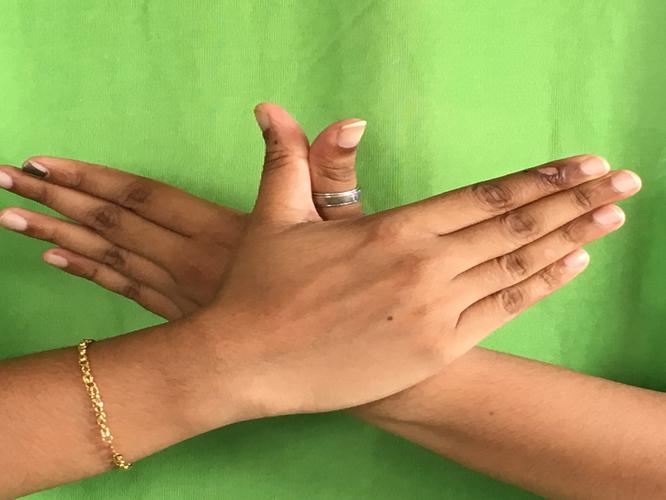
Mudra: Garuda
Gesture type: double_hand